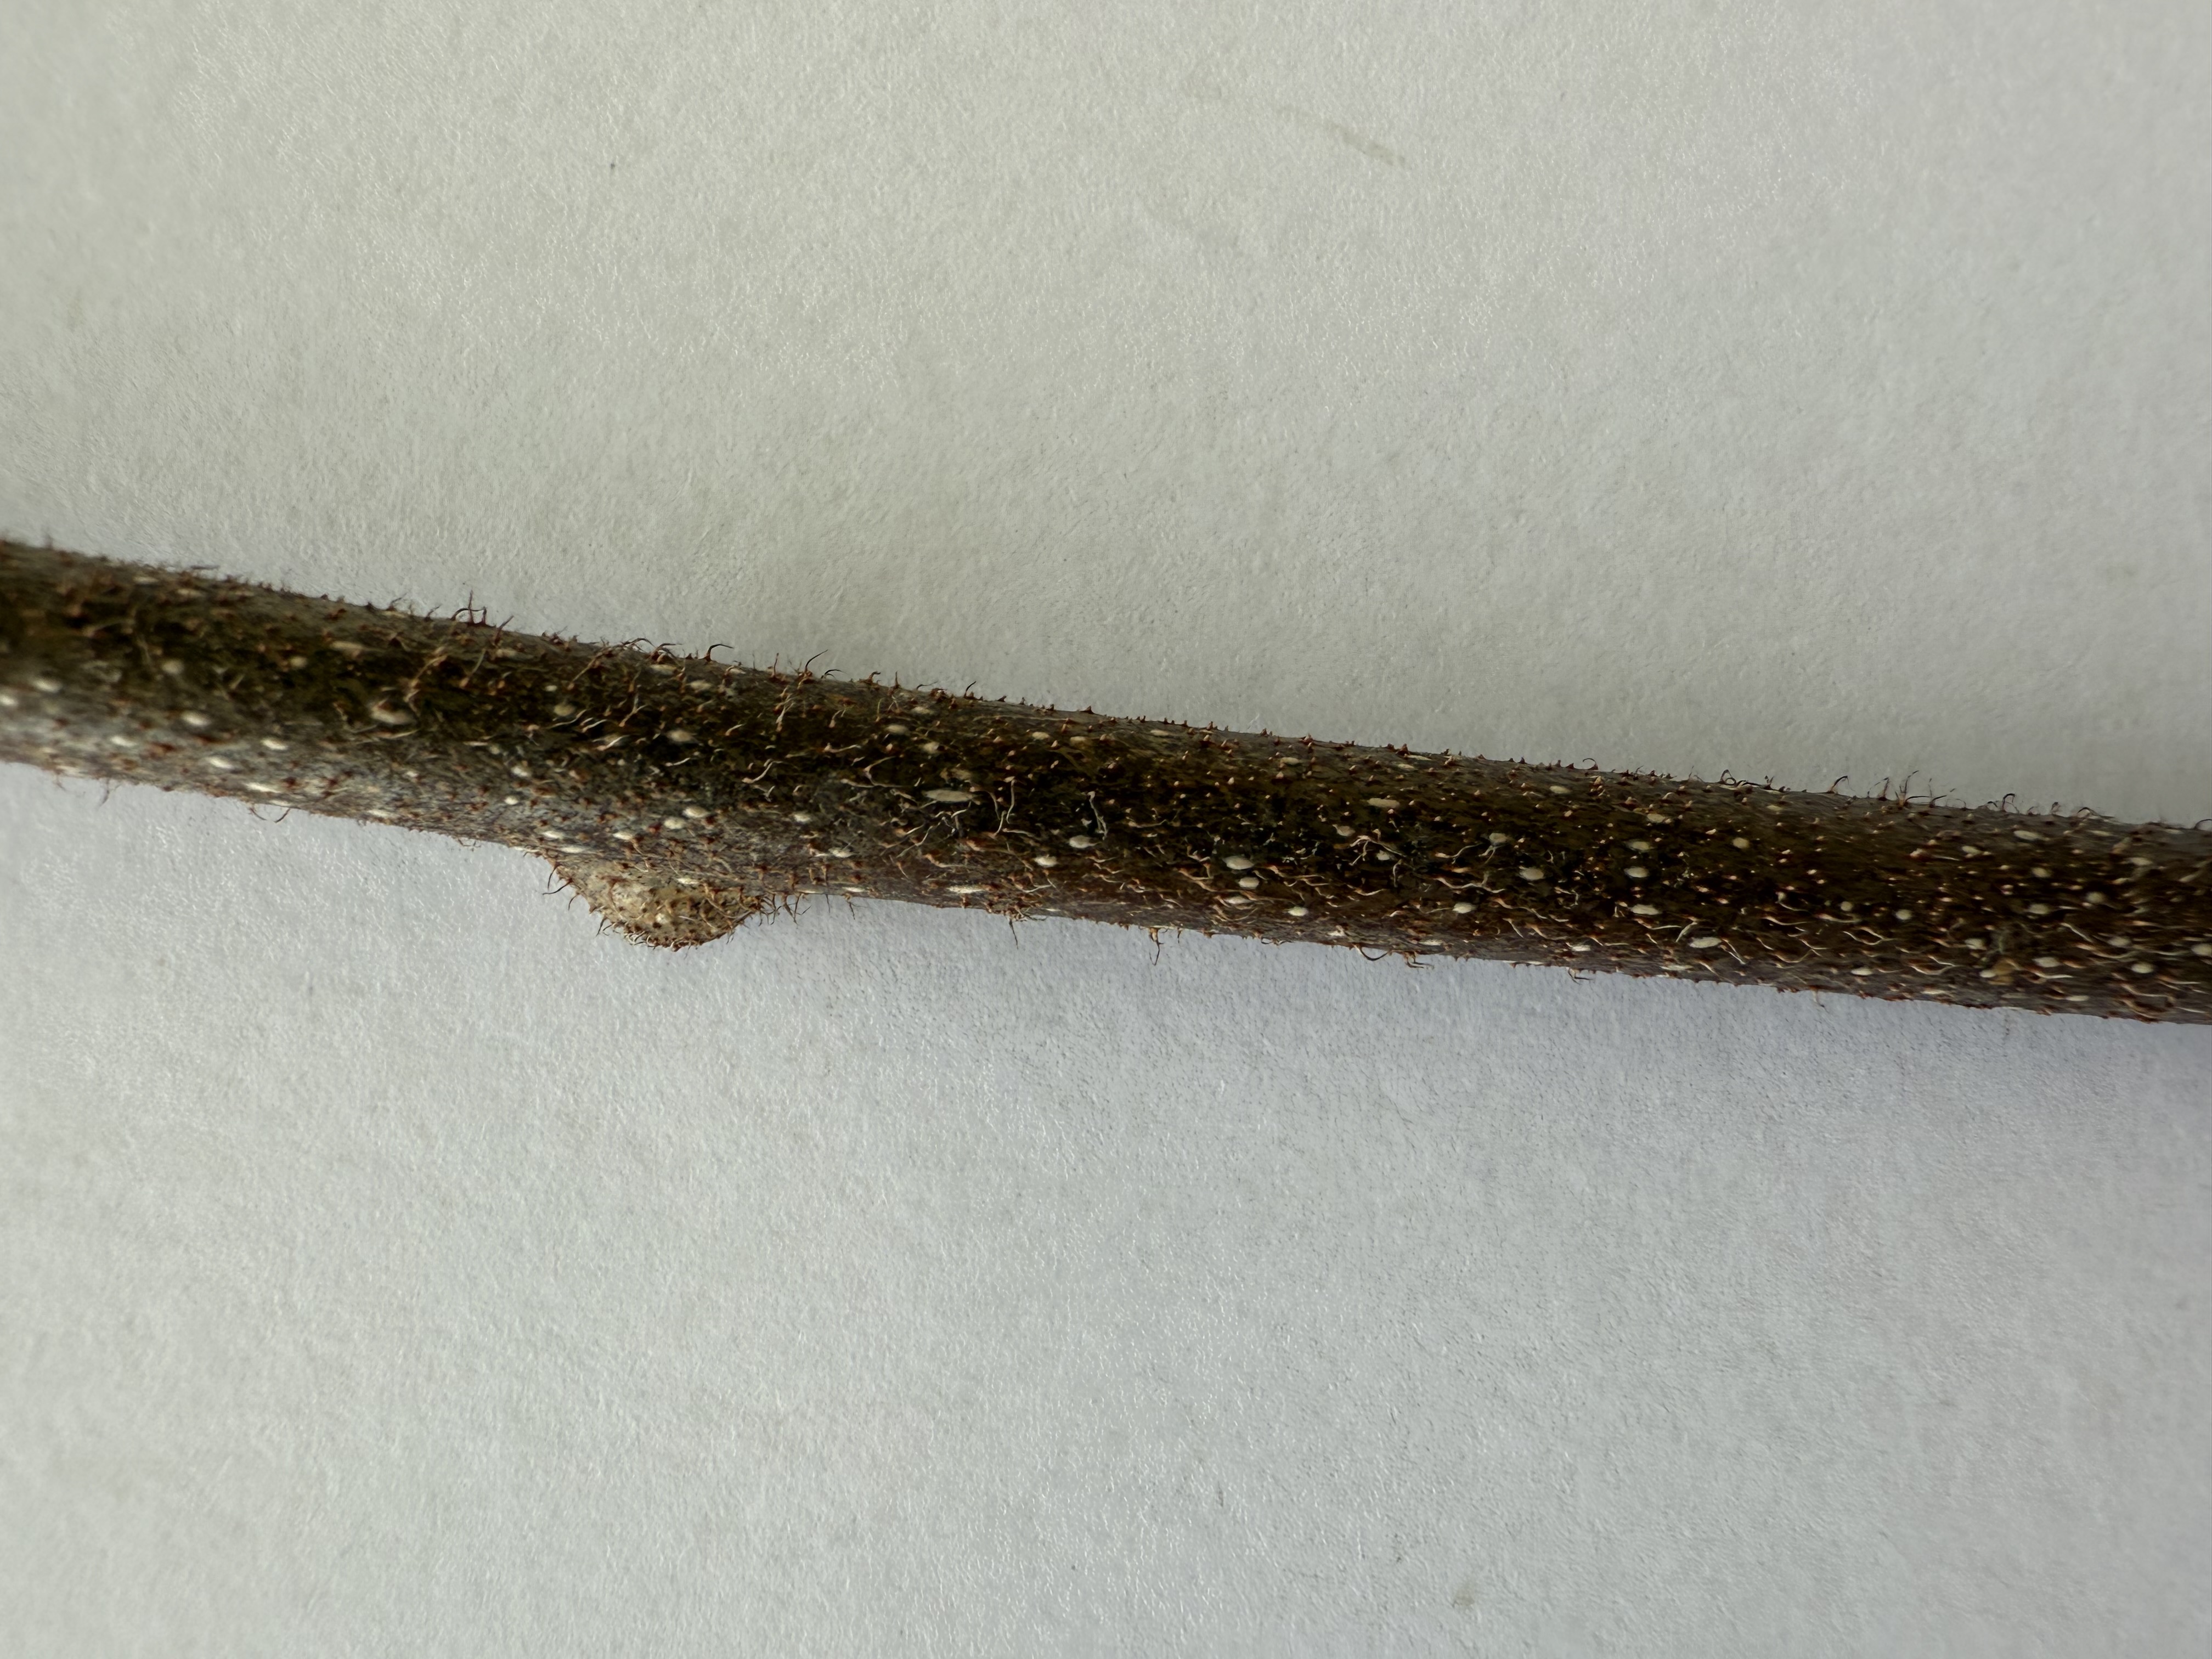
Variety: Kiwi